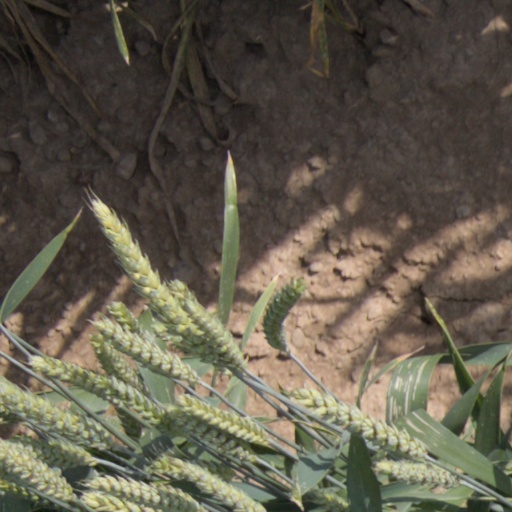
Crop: wheat